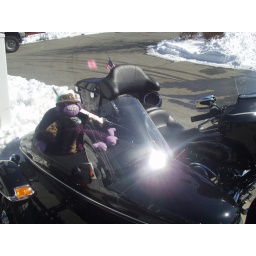
like a monkey in a side car